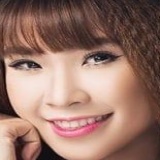
ca sĩ Khởi My